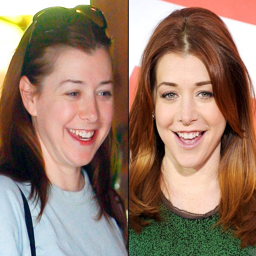
stars without makeup : other than the double chin , she looks cute